Loon op Zand

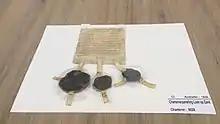
The charter from 1269 that gives the land from John I, Duke of Brabant to Willem van Horne as a fief. Namesake of Loon op Zand.

Loon op Zand is a municipality and a village in the southern Netherlands. It had a population of in .